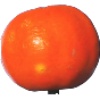
Label: clementine